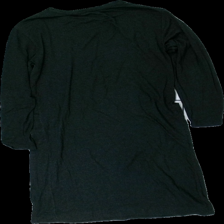
View: back
Type: Dress
Category: Ladies
Brand: Missing
Colors: Grey
Material: 100% visc
Cut: Regular
Size: XS
Season: All
Stains: Minor
Damage location: bottom right
Damage 2 location: middle right
Damage 3 location: bottom left
Price range: <50
Recommended usage: Export